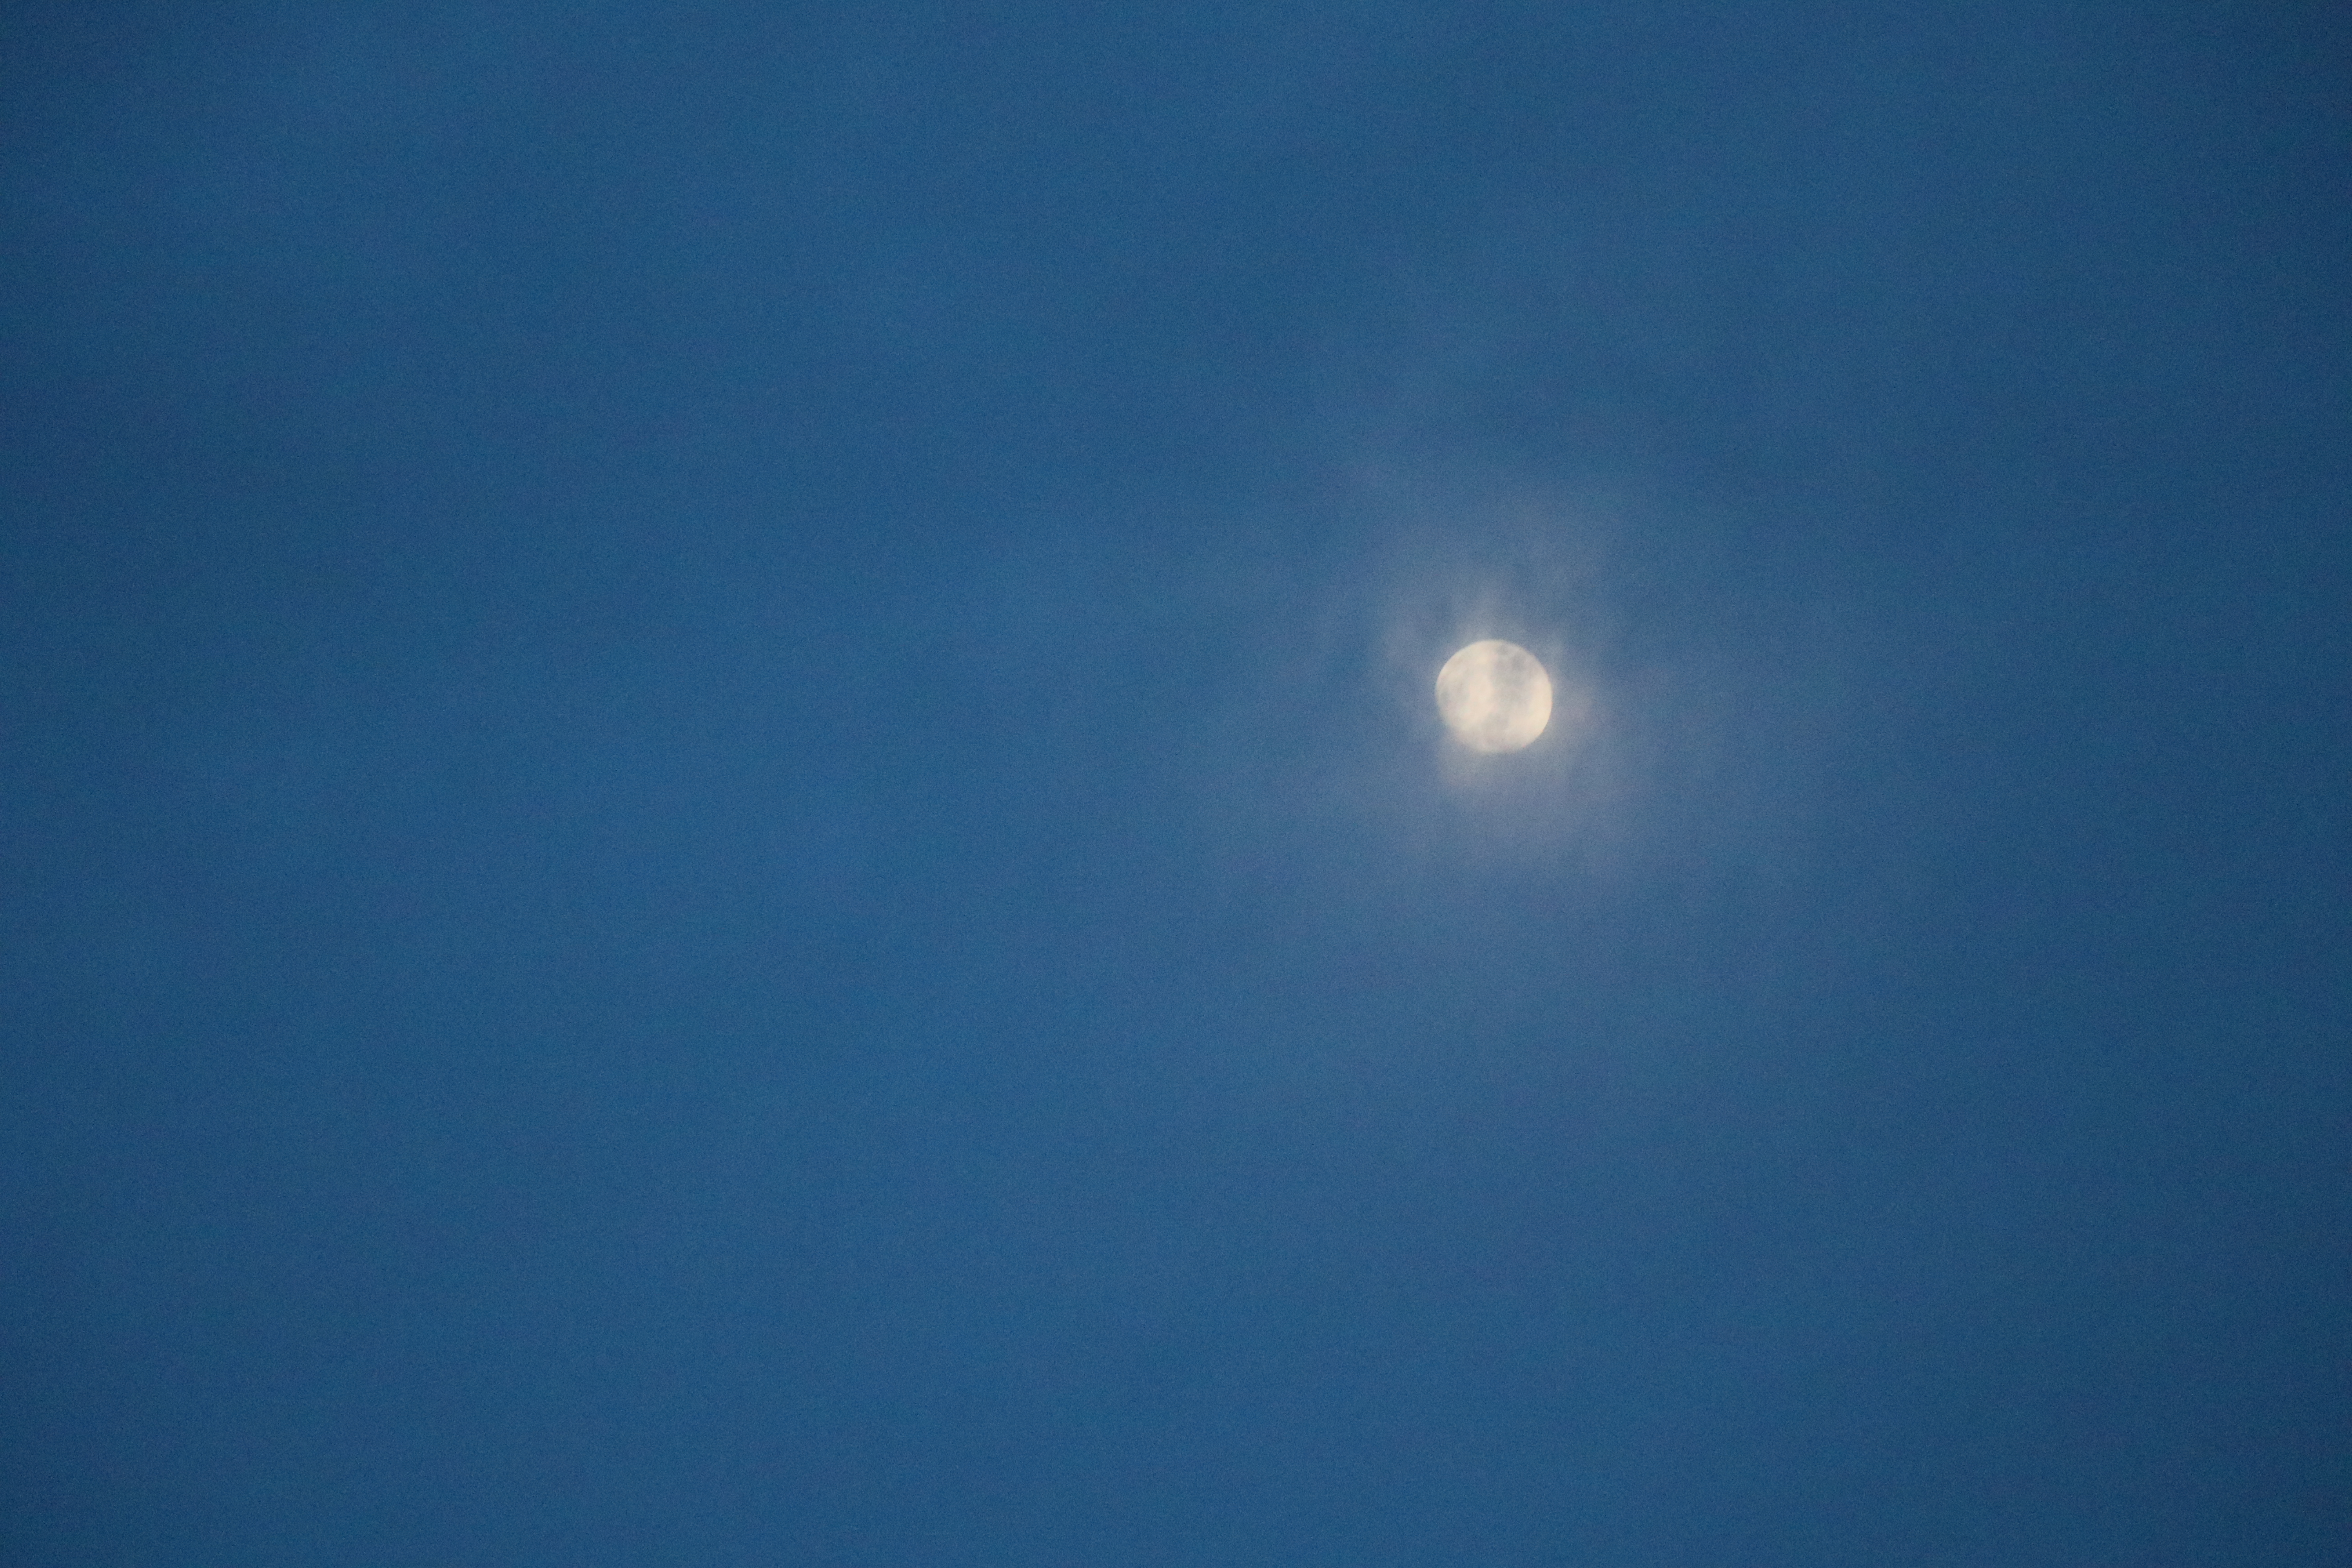
cloud, night, moon, blue, sky, daytime, atmosphere, computer wallpaper, celestial event, meteorological phenomenon, darkness, moonlight, calm